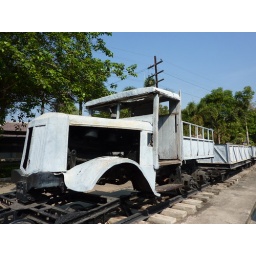
train car used in WWII